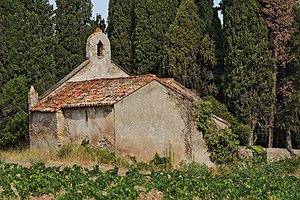
Chapelle de Gléon (Villesèque-des-Corbières, France). This building is inscrit au titre des Monuments Historiques. It is indexed in the Base Mérimée, a database of architectural heritage maintained by the French Ministry of Culture,
Bages
Cet article recense les monuments historiques de l'Aude, en France.
La chapelle de Gléon, ou chapelle de la Sainte-Vierge, est une chapelle située à Villesèque-des-Corbières, en France.